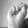
ASL letter: S